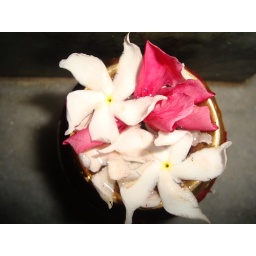
flowers in de pot !!